Carolyn Porco

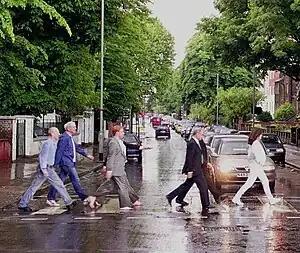
Porco (at right) re-enacting the famous Beatles photograph at Abbey Road with the other members of the Cassini Imaging Team.

Porco speaks frequently on the "Cassini" mission and planetary exploration in general, and has appeared at renowned conferences such as PopTech 2005 and TED (2007, 2009). She attended and was a speaker at the symposium in November 2006.